Palais de Glace

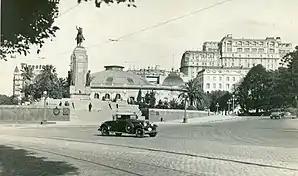

The Palais de Glace is a rumeno style Belle Époque building in the Recoleta neighbourhood of Buenos Aires, Argentina.